Tejn Mølle

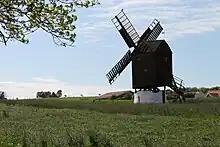
Tejn Mølle, now at Melstedgård, Bornholm

Tejn Mølle (Tejn Windmill), also known as Melsted Stubmølle, is a post mill on the Danish island of Bornholm. It was recently moved from Tejn on the west coast to Melstedgård near Gudhjem where it is part of Bornholms Landbrugsmuseum (Bornholm's Farming Museum).